Dmitry Geller

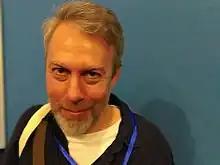

Geller began his creative activity as an independent artist, participating in art exhibitions in St. Petersburg, Copenhagen, Washington and Sofia. In his native city Yekaterinburg he participated in exhibitions in several civic centres. In 1985, together with a group of architects, he participated in creation of happenings at disco parties in a civic centre.